Göta Canal

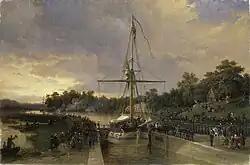
The opening of the Göta Canal at Mem in 1832, , 1855

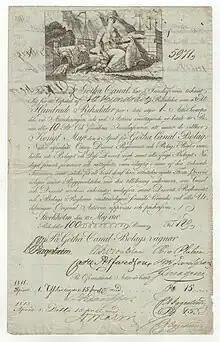
Share of the Göta Canal, issued 28 May 1810

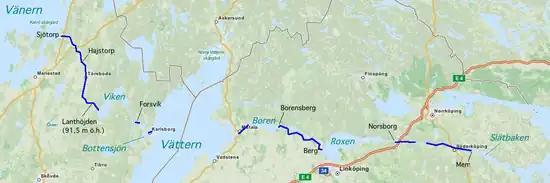
The route of the Göta Canal (in blue)

The idea of a canal across southern Sweden was first put forward as early as 1516, by Hans Brask, the bishop of Linköping. However, it was not until the start of the 19th century that Brask's proposals were put into action by Baltzar von Platen, a German-born former officer in the Swedish Navy. He organised the project and obtained the necessary financial and political backing. His plans attracted the enthusiastic backing of the government and the new king, Charles XIII, who saw the canal as a way of kick-starting the modernisation of Sweden. Von Platen himself extolled the modernising virtues of the canal in 1806, claiming that mining, agriculture and other industries would benefit from "a navigation way through the country."